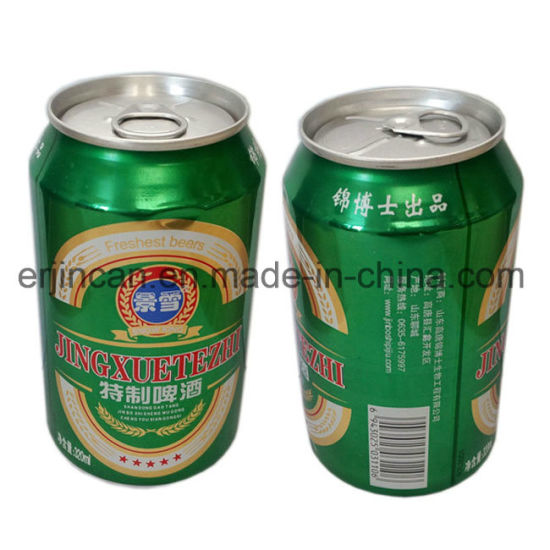
Label: metal